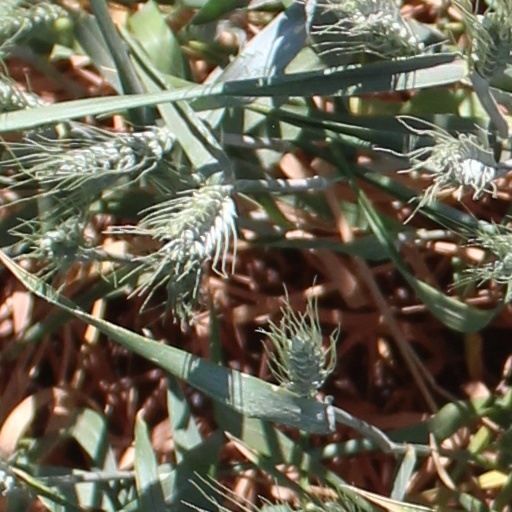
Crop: wheat